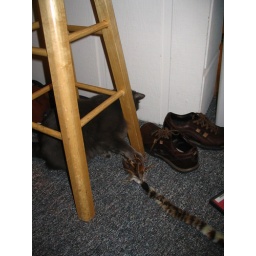
Tony and Lauren's cat should be in movies between it being all black and having vampire fangs.